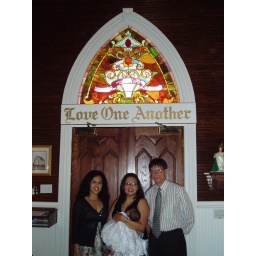
Beautiful window & Sign in the church